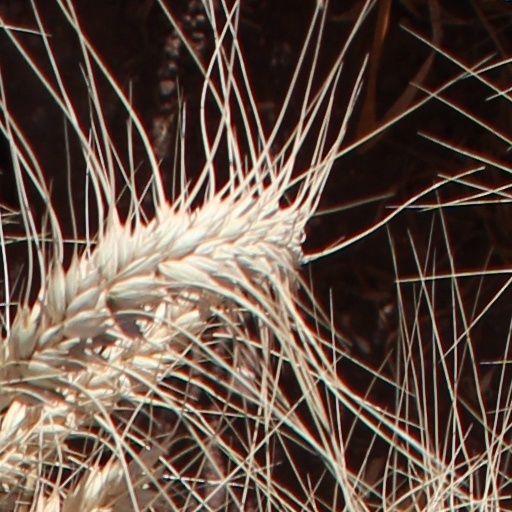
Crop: wheat